Horseshoe arch

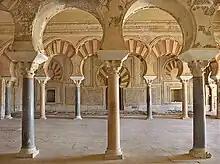
Reception hall of Madinat al-Zahra, Spain, with horseshoe arches typical of the 10th-century Caliphal period

Another possible origin of the horseshoe arch motif is India, where rock-cut temples with mildly incurved horseshoe arches survive from early periods, though these were sculpted in rock rather than constructed, and probably imitate earlier forms in wood. For example, horseshoe arch shapes are found in parts of the Ajanta Caves and Karla Caves dating from around the 1st century BCE to 1st century CE.